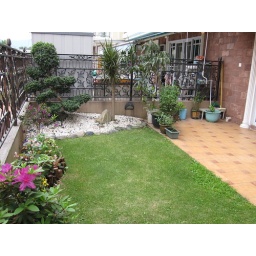
Planting fruit &amp;amp; flowers in the garden